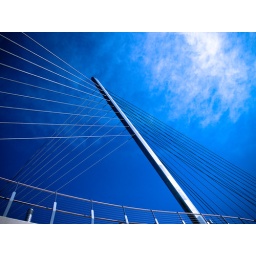
bike trail over highway